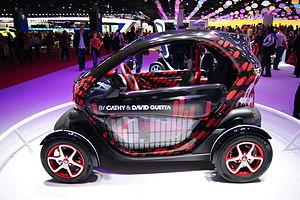
Renault - Twezy
Renault Twizy est une petite voiture électrique, de la série Renault Z.E., commercialisée en deux catégories de puissance par le constructeur automobile Renault depuis 2011.